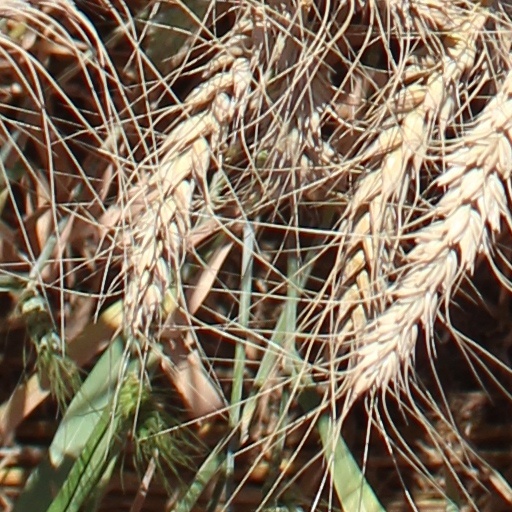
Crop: wheat